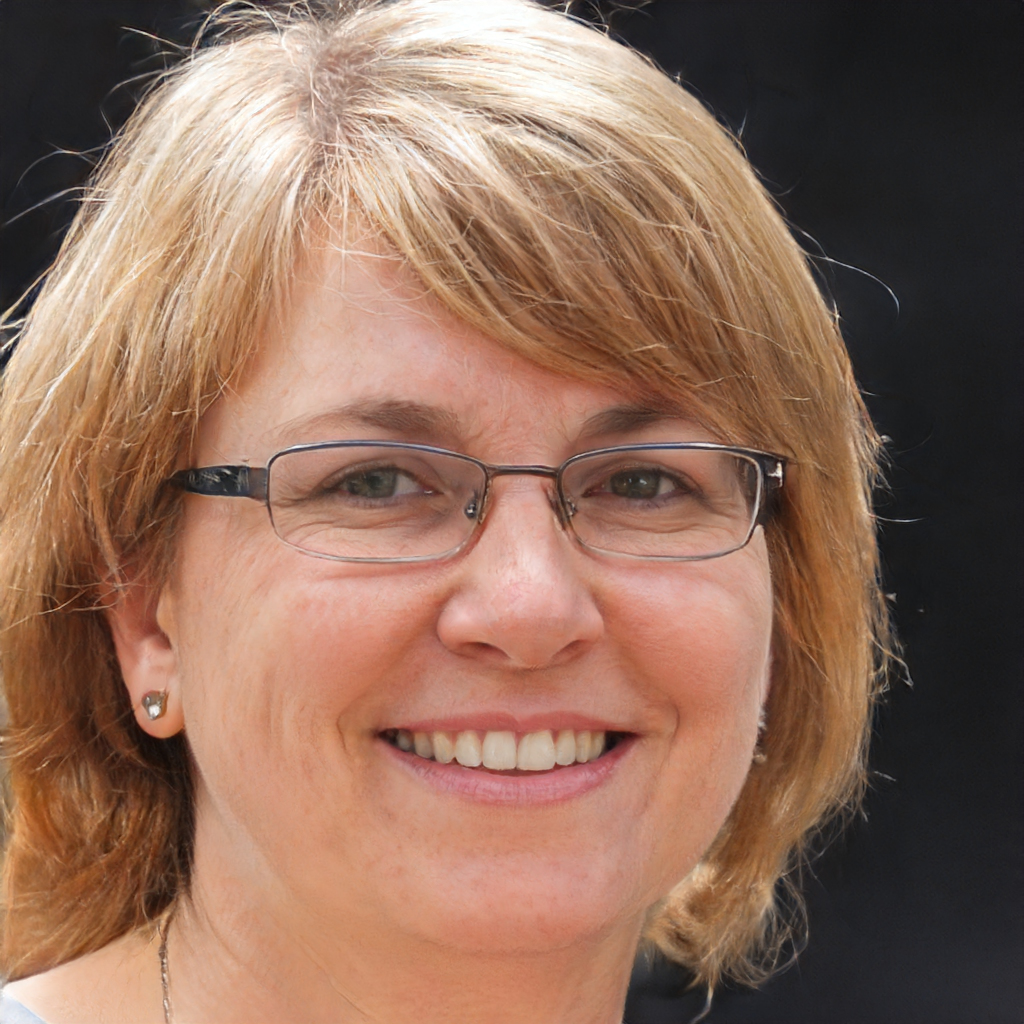
Gender: Female